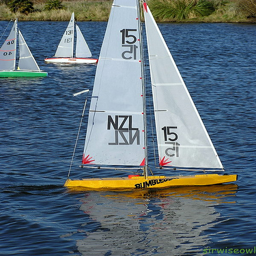
A yellow sail boat with a large white sail.
Three boats on water with a grassy area in background.
there are many different colored sail boats in the water
A body of water with three small boats.
Three boats on the sea near a shoreline